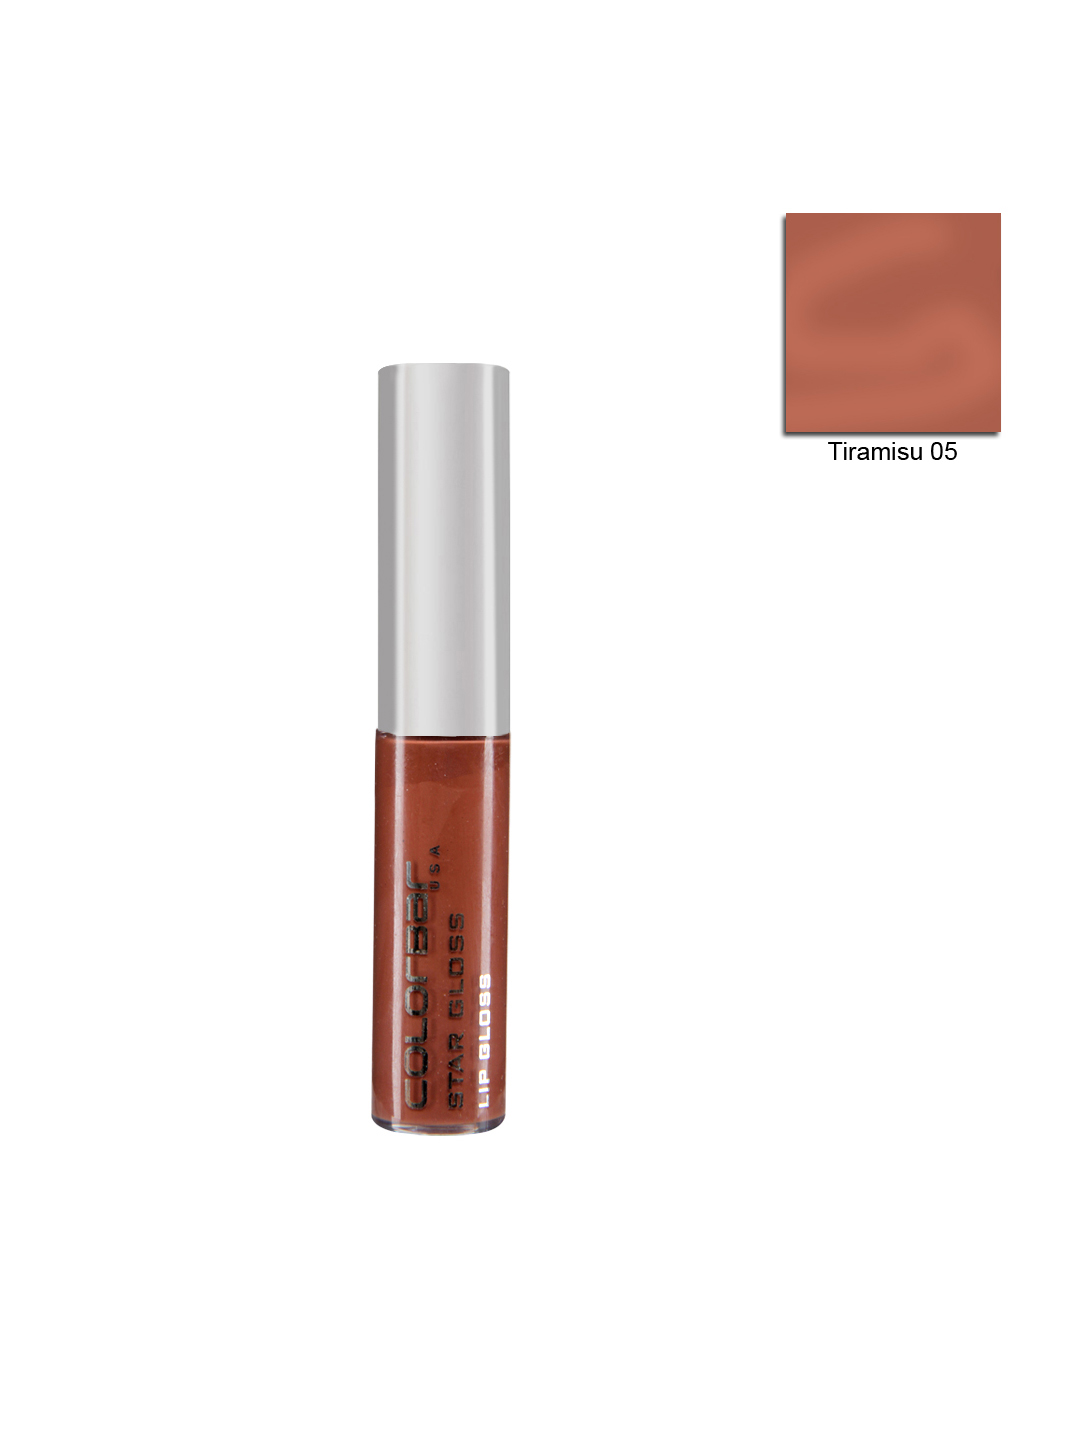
Colorbar Star Tiramisu Lip Gloss 05
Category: Personal Care / Lips / Lip Gloss
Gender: Women
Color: Brown
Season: Spring 2017
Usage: Casual